CPR Pier D

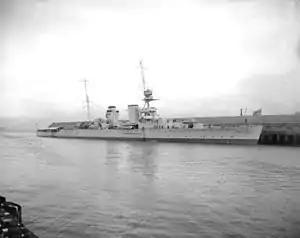
HMS Raleigh (1919) at Pier D in 1921

Pier D was a pier on the waterfront of Vancouver, Canada, built by the Canadian Pacific Railway. It was extended in 1916, with CPR committing $700,000 to the project, including $150,000 in what was described as "the largest piling contract ever given on the Pacific coast".